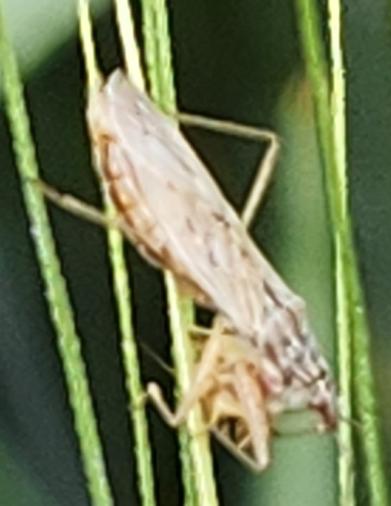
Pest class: predators